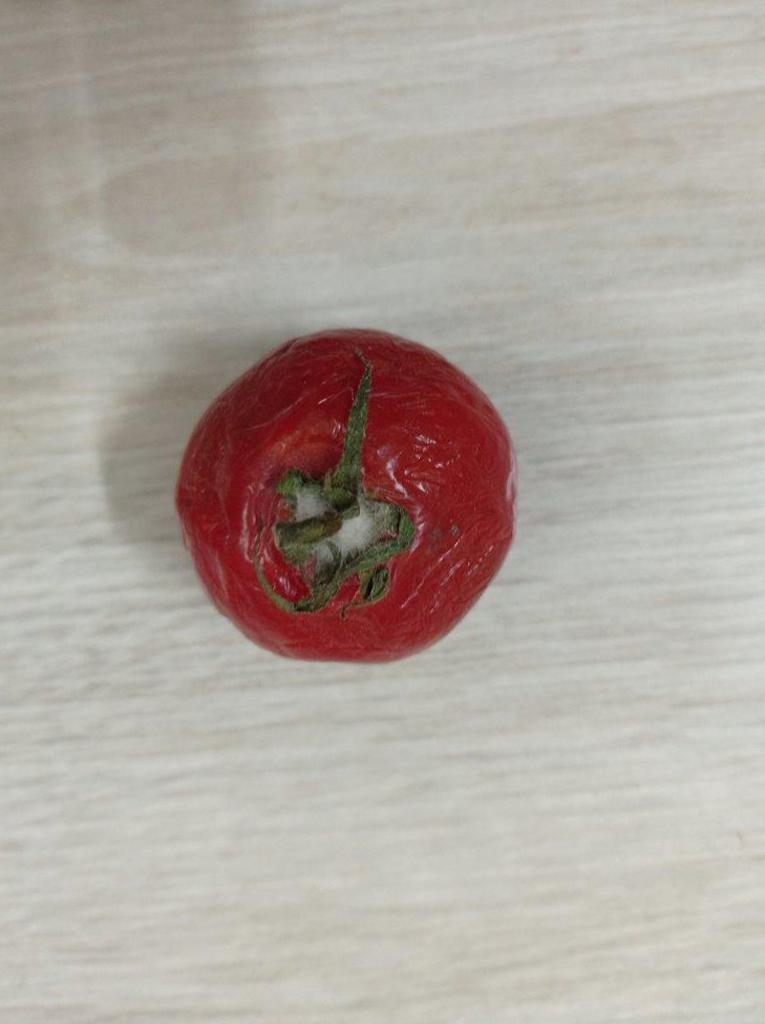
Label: Rotten